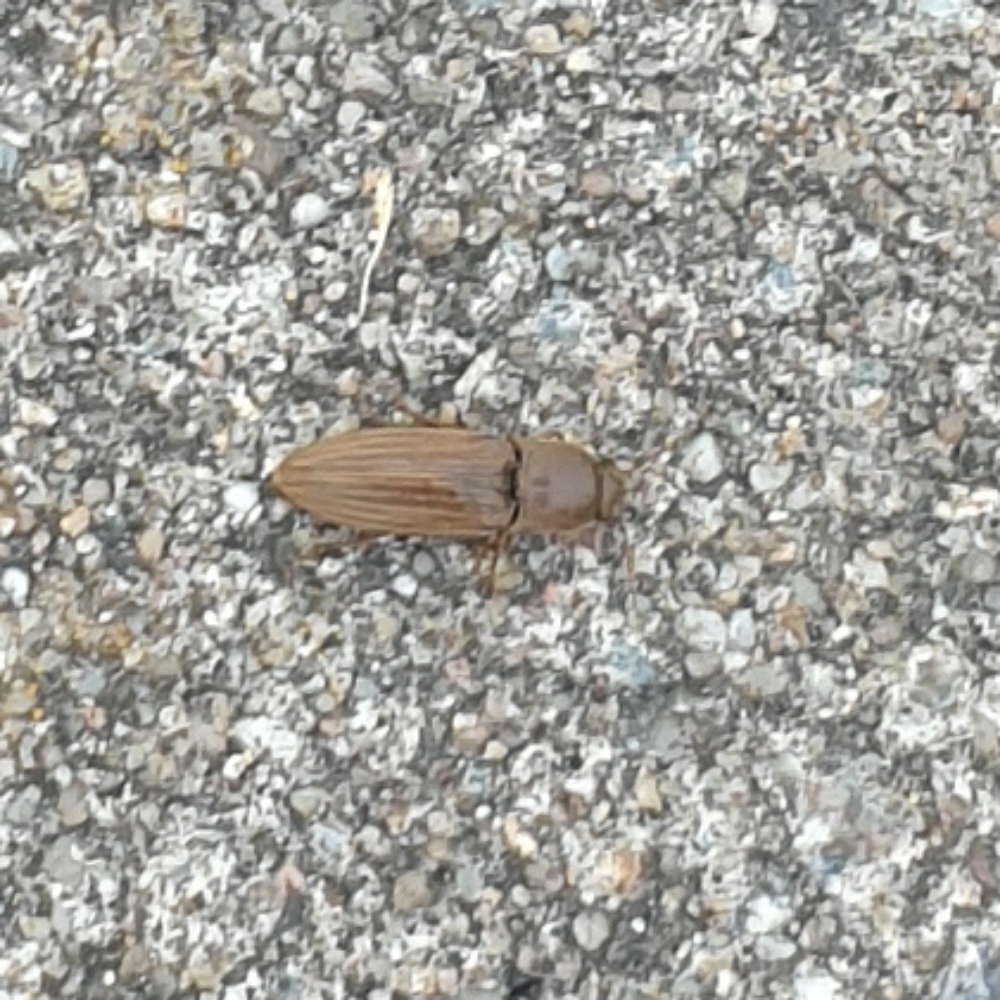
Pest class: clickbeetles_wireworms